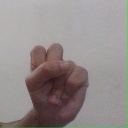
अक्षर: स